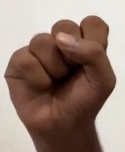
ASL sign: S